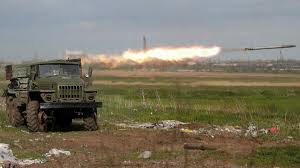
Label: Tornado